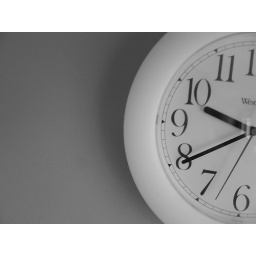
the clock in my kitchen